Terrific Street

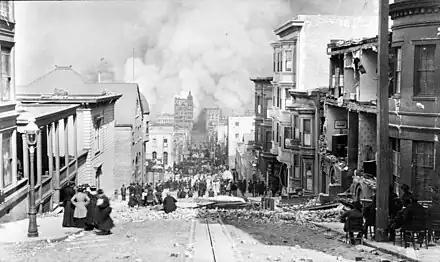
Looking east toward the fire on Sacramento Street just after the earthquake – April 18, 1906.

Due to the earthquake and fire of 1906, most of the buildings on that stretch of Pacific Street were destroyed. However the city's financial boosters then saw an opportunity to clean up Barbary Coast, and transform it into an entertainment area that could be acceptable for every-day San Franciscans. Possessing a new sense of civic pride, the boosters invested heavily in reconstruction, and within three months over a dozen dance halls and a dozen bars were rebuilt and operating. This new incarnation of Pacific Street was gentrified and tame compared to the lawless pre-earthquake version of the Barbary Coast, and Terrific Street became a tourist mecca for middle-class youth.